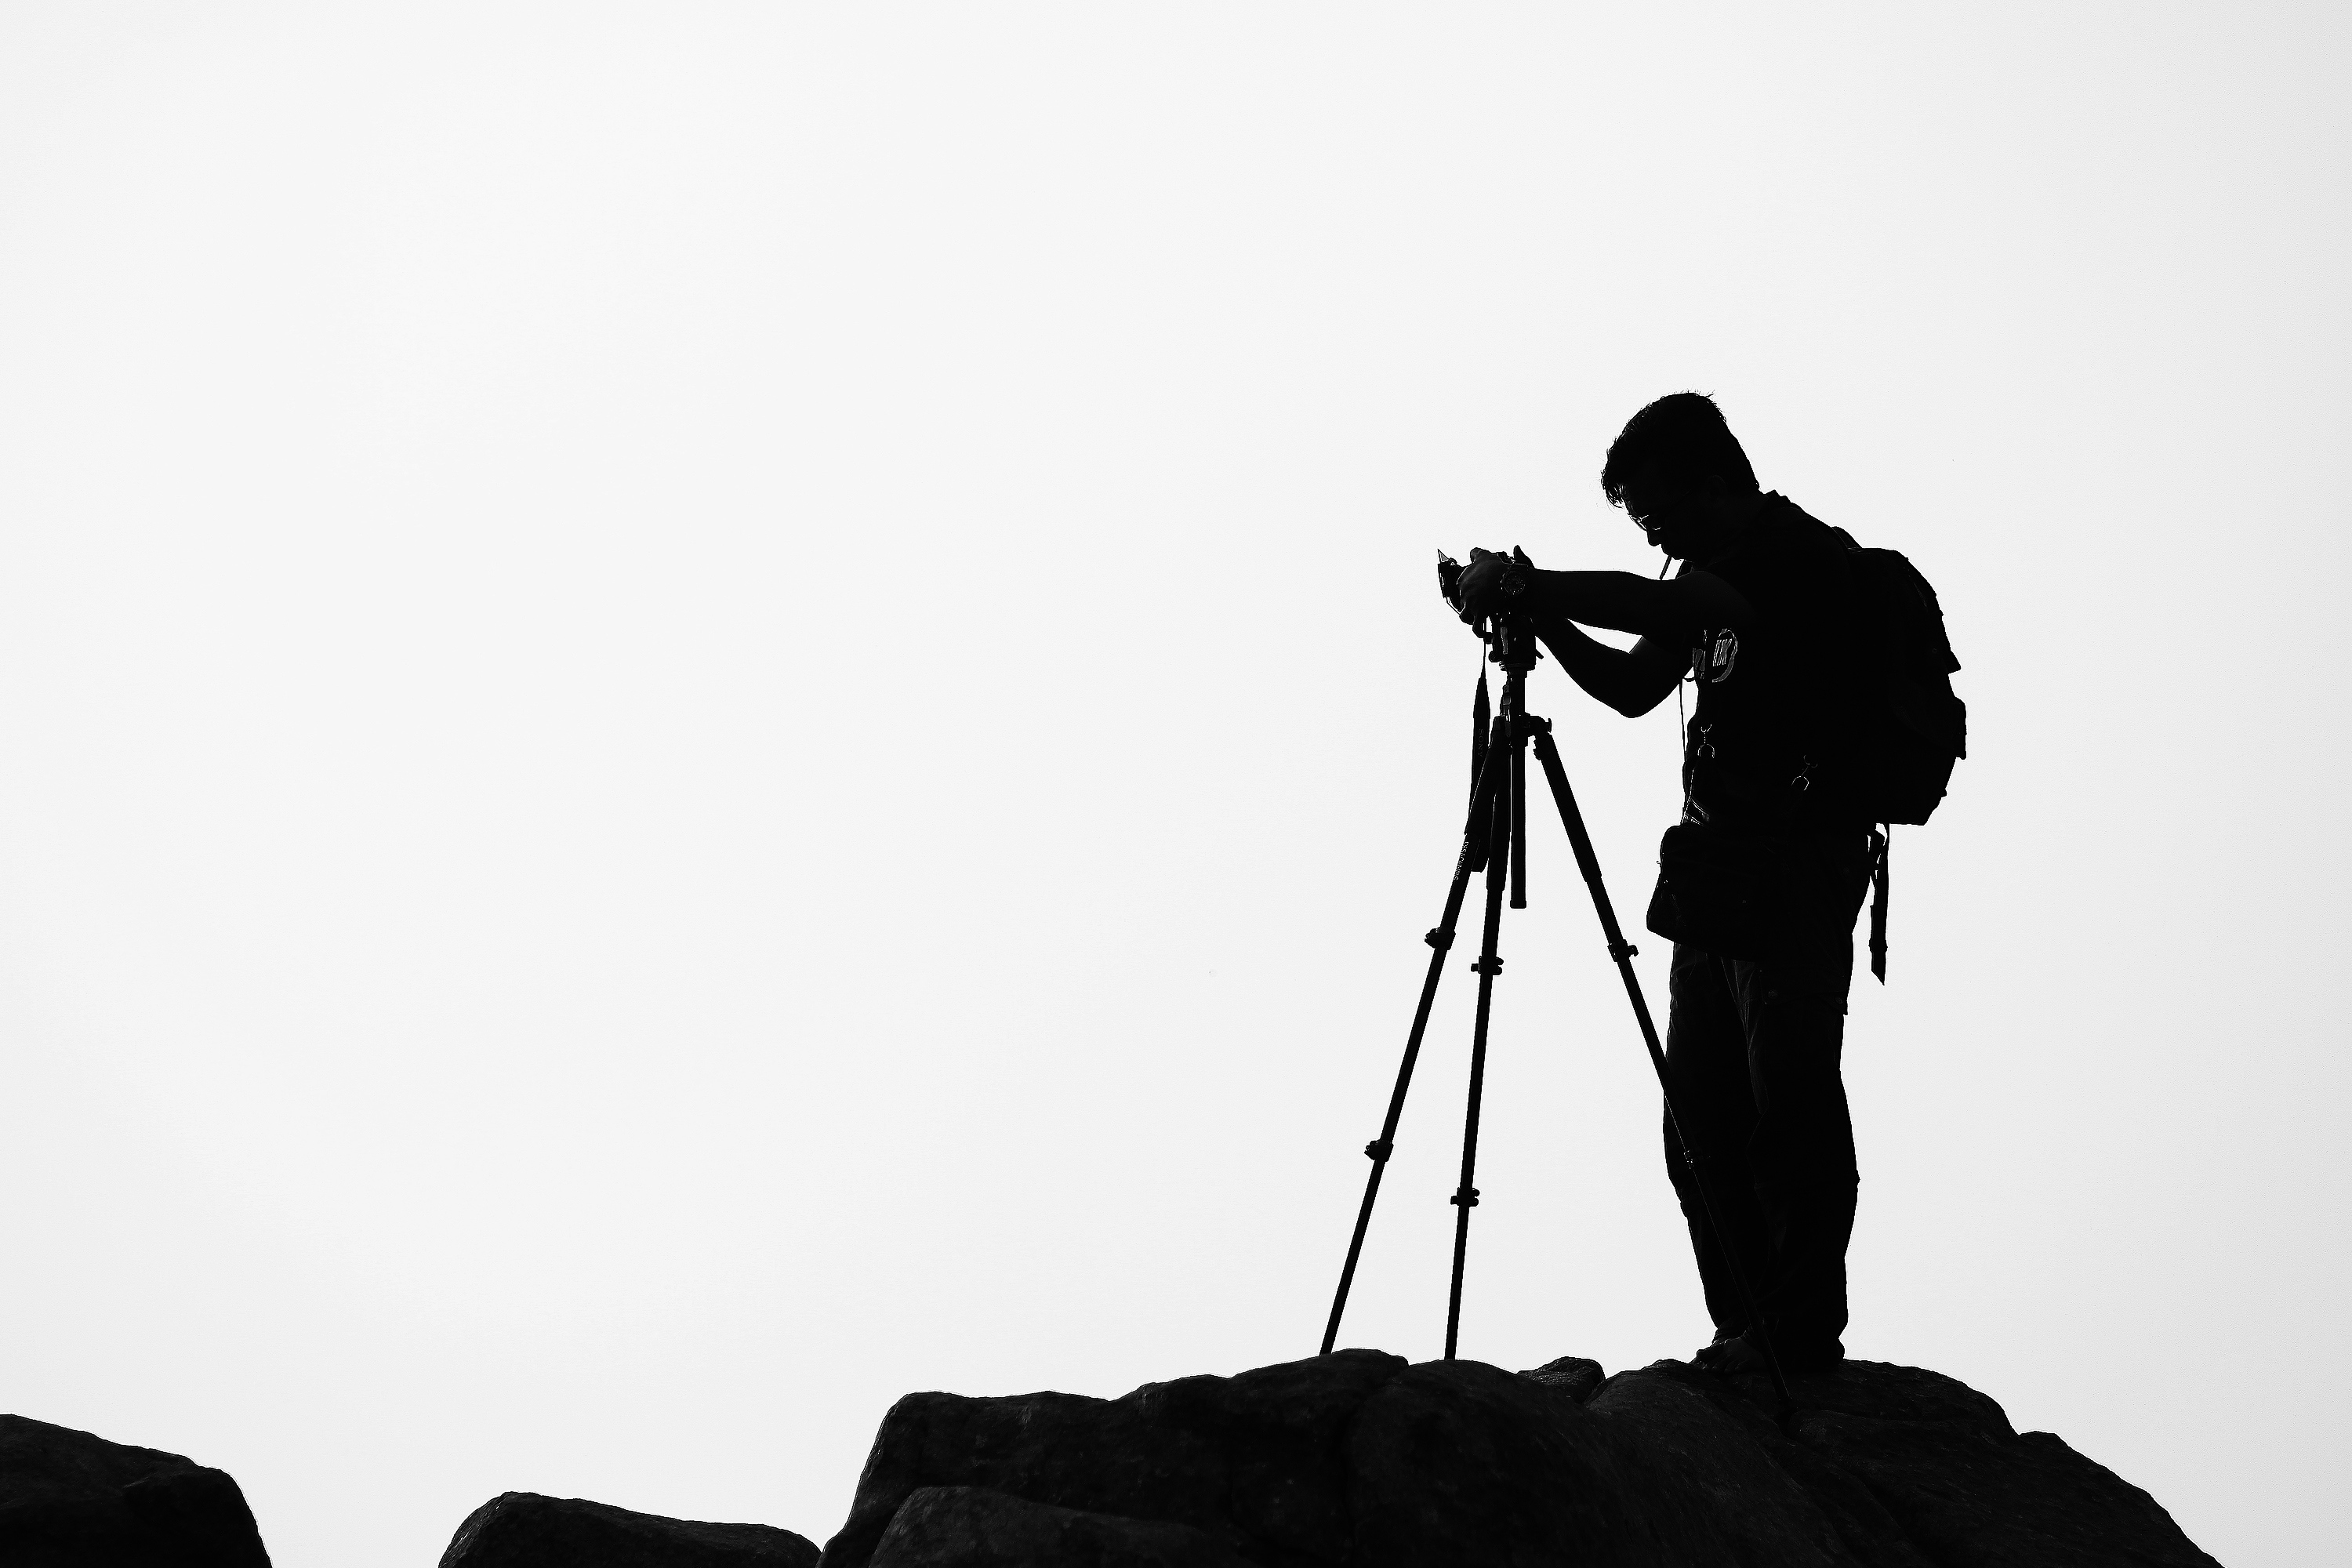
photograph, silhouette, camera operator, photography, black and white, camera accessory, tripod, microphone, cameras optics, stock photography, monochrome, monochrome photography, videographer, mountain, microphone stand, shadow, style